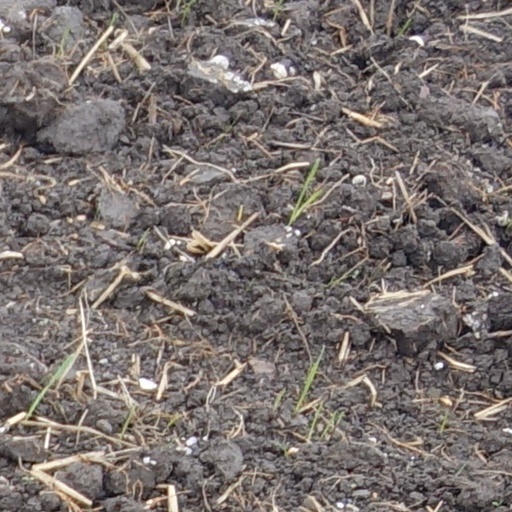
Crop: wheat